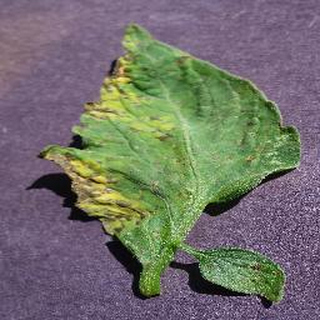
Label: tomato_septoria_leaf_spot